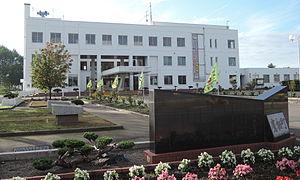
Takasu est un bourg du district de Kamikawa, dans la sous-préfecture de Kamikawa, sur l'île de Hokkaidō au Japon.